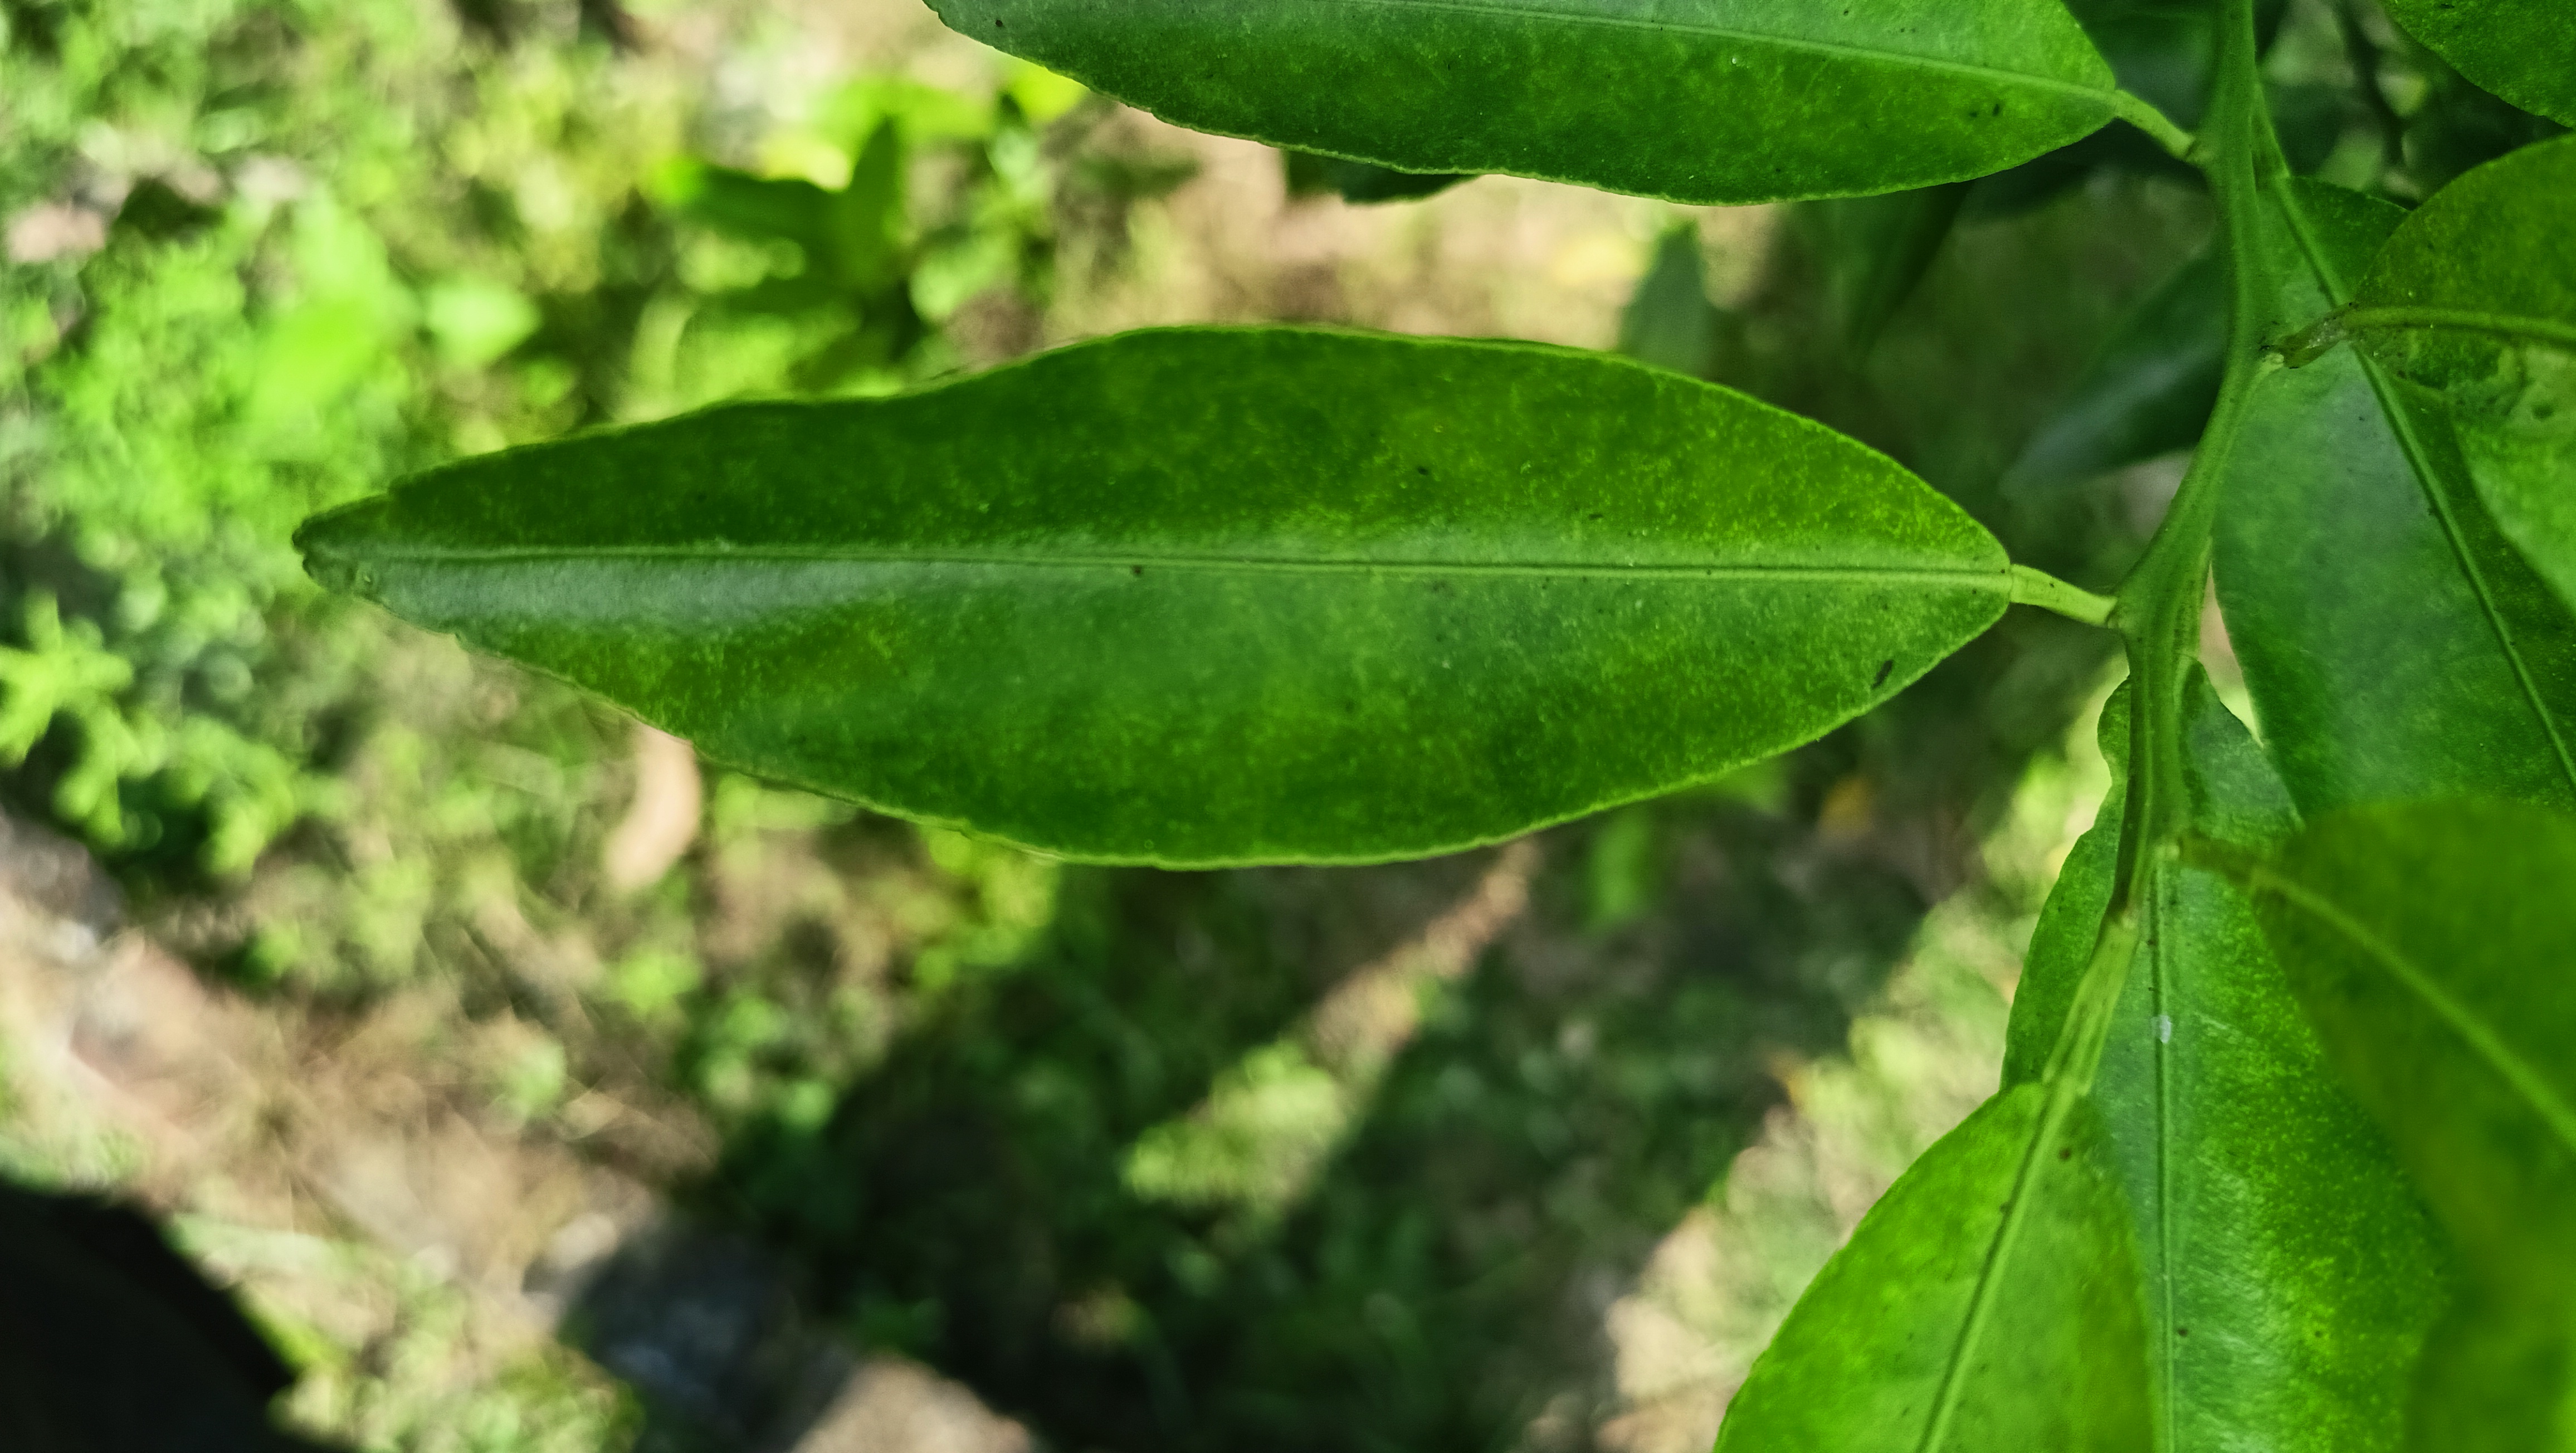
Mandarin leaf variety: Mandaring